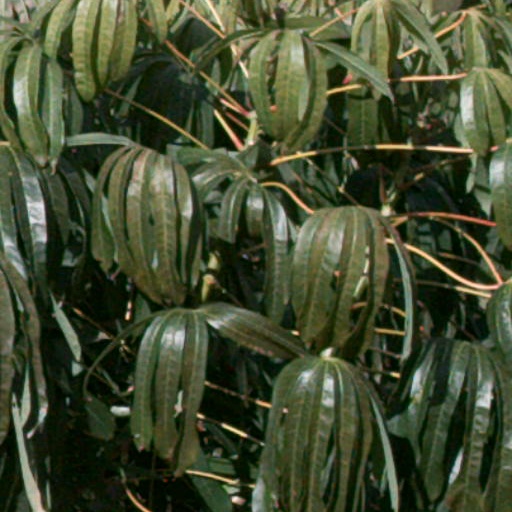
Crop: cassava